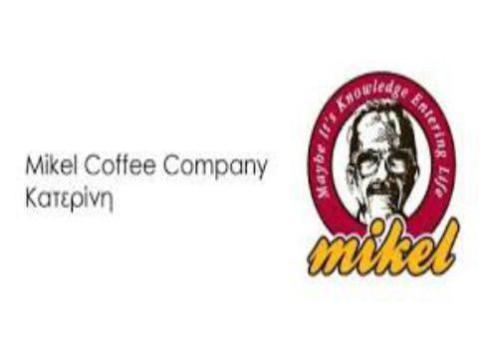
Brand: mikel coffee company
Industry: Food